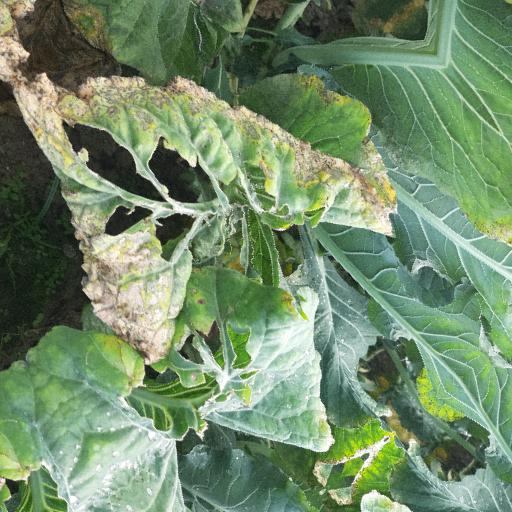
Label: Black Rot